St. Salvator's Church, Utrecht

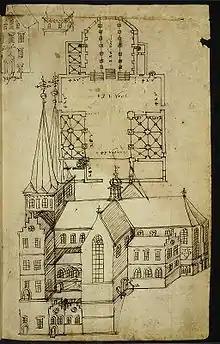
Sint-Salvatorkerk, drawing made around 1615 by Aernout van Buchel

In its final form, the St. Salvator church was a Tuff-stone basilica with a deep choir, a transept and short nave, and a westwork with two towers. While the 10th-century nave and westwork, and 11th-century choir and transept were Romanesque, the church was later adapted to the Gothic style. Several new structures were also built, such as a school at the southern side of the tower and a library on the southern side of the choir.